Pyotr Ten

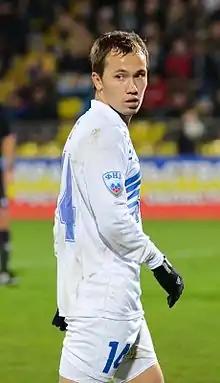

Pyotr Alekseyevich Ten (born 12 July 1992) is a Russian former professional football player who played as a right back or left back.